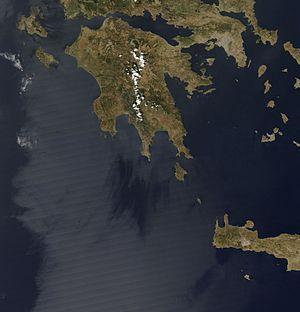
Une série d'importants feux de forêts est survenue en différents endroits de Grèce durant l'été 2007 jusqu'à ce qu'ils soient sous contrôle début septembre. Le feu le plus important et le plus destructeur est apparu le 23 août. Il s'est rapidement propagé et resta incontrôlable jusqu'au 27 août. Les feux affectèrent l'ouest et le sud du Péloponnèse et le sud de l'Eubée. Pour le seul mois d'août, il y eut 67 morts. Au total 84 personnes perdirent la vie à cause des feux, dont plusieurs pompiers.